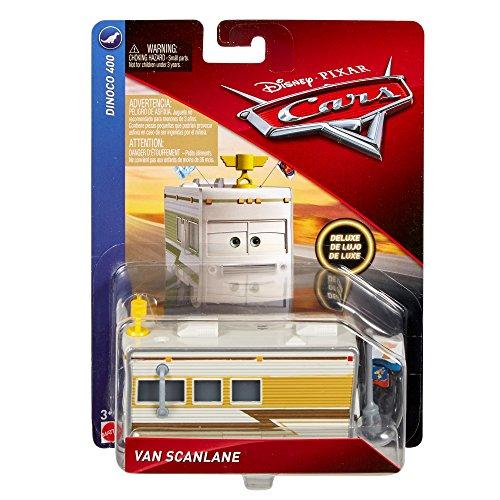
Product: Disney Pixar Cars Deluxe Van Scanlane
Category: Toys & Games | Play Vehicles | Toy Vehicles
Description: New 1:55 scale die-cast character vehicles from Disney/Pixar Cars 3.
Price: $8.40
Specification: ProductDimensions:2.6x6.5x8.5inches|ItemWeight:4.6ounces|ShippingWeight:9.8ounces(Viewshippingratesandpolicies)|DomesticShipping:ItemcanbeshippedwithinU.S.|InternationalShipping:ThisitemcanbeshippedtoselectcountriesoutsideoftheU.S.LearnMore|ASIN:B0751HLNFS|Itemmodelnumber:DXV95|Manufacturerrecommendedage:36months-7years